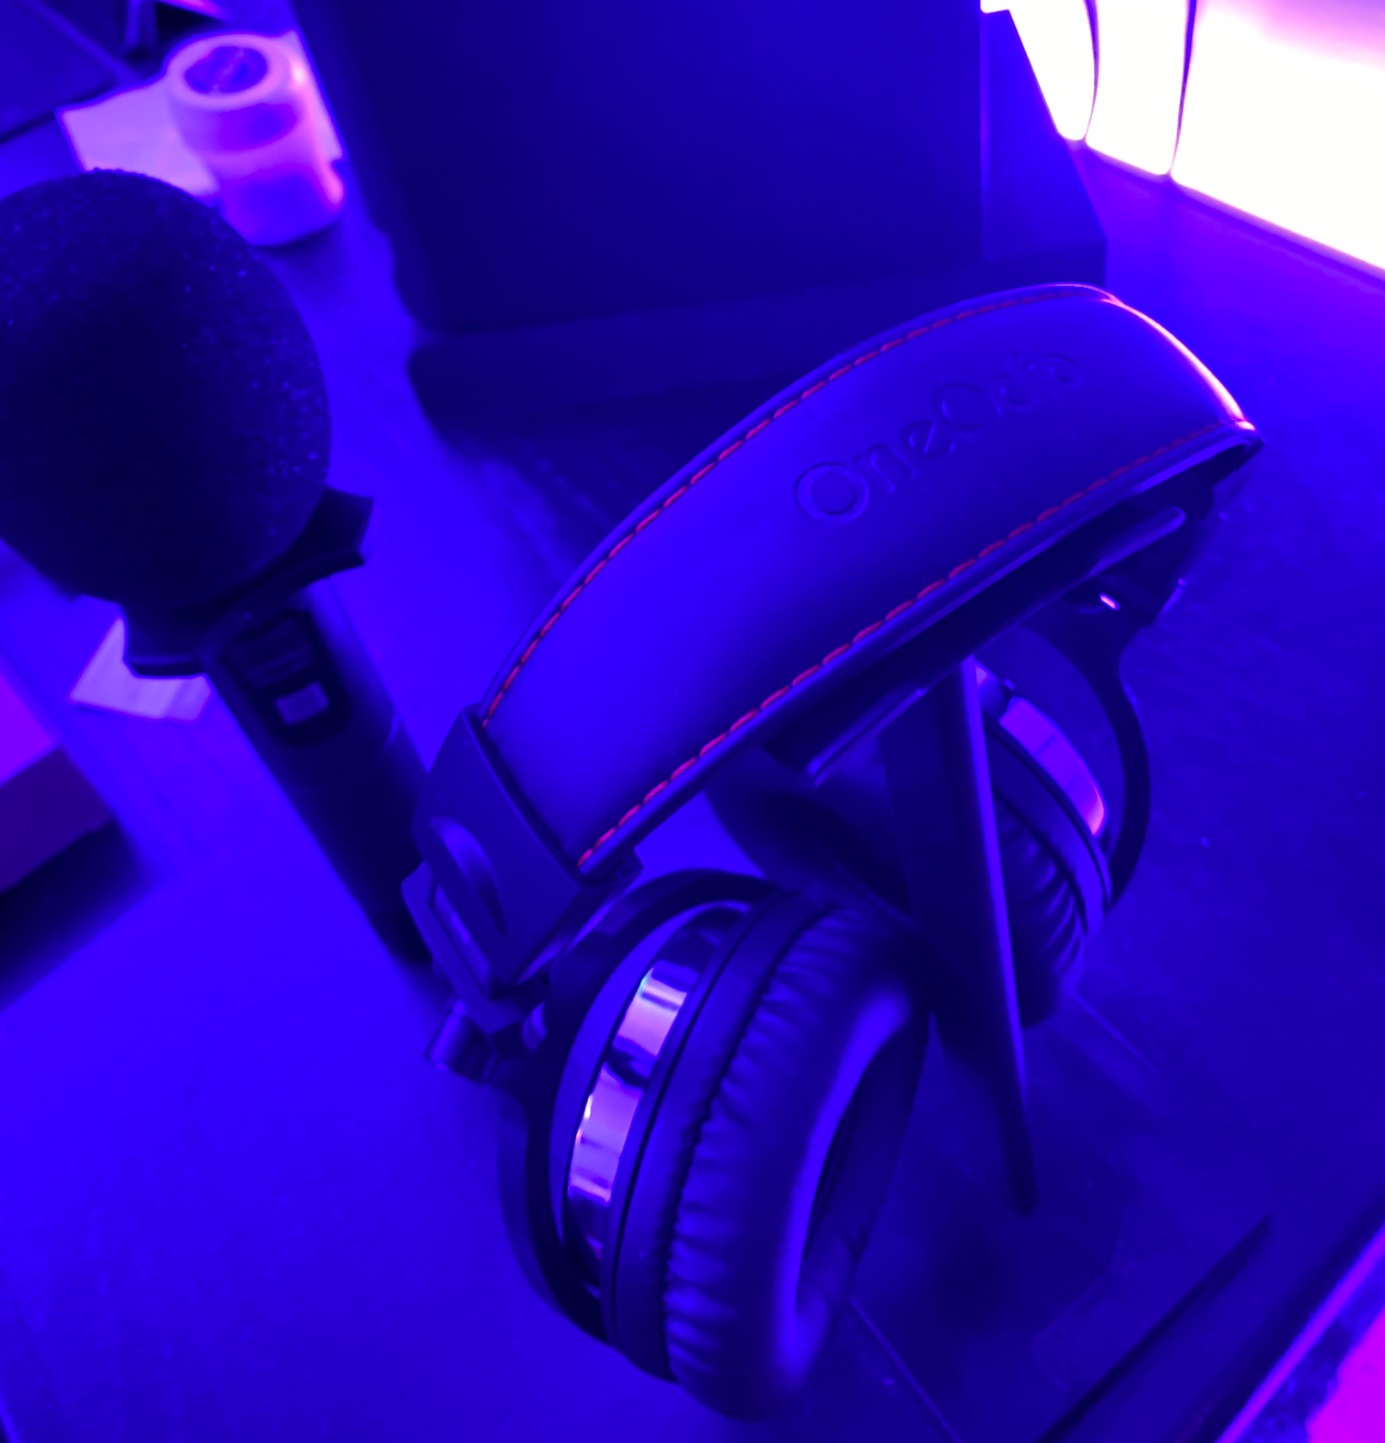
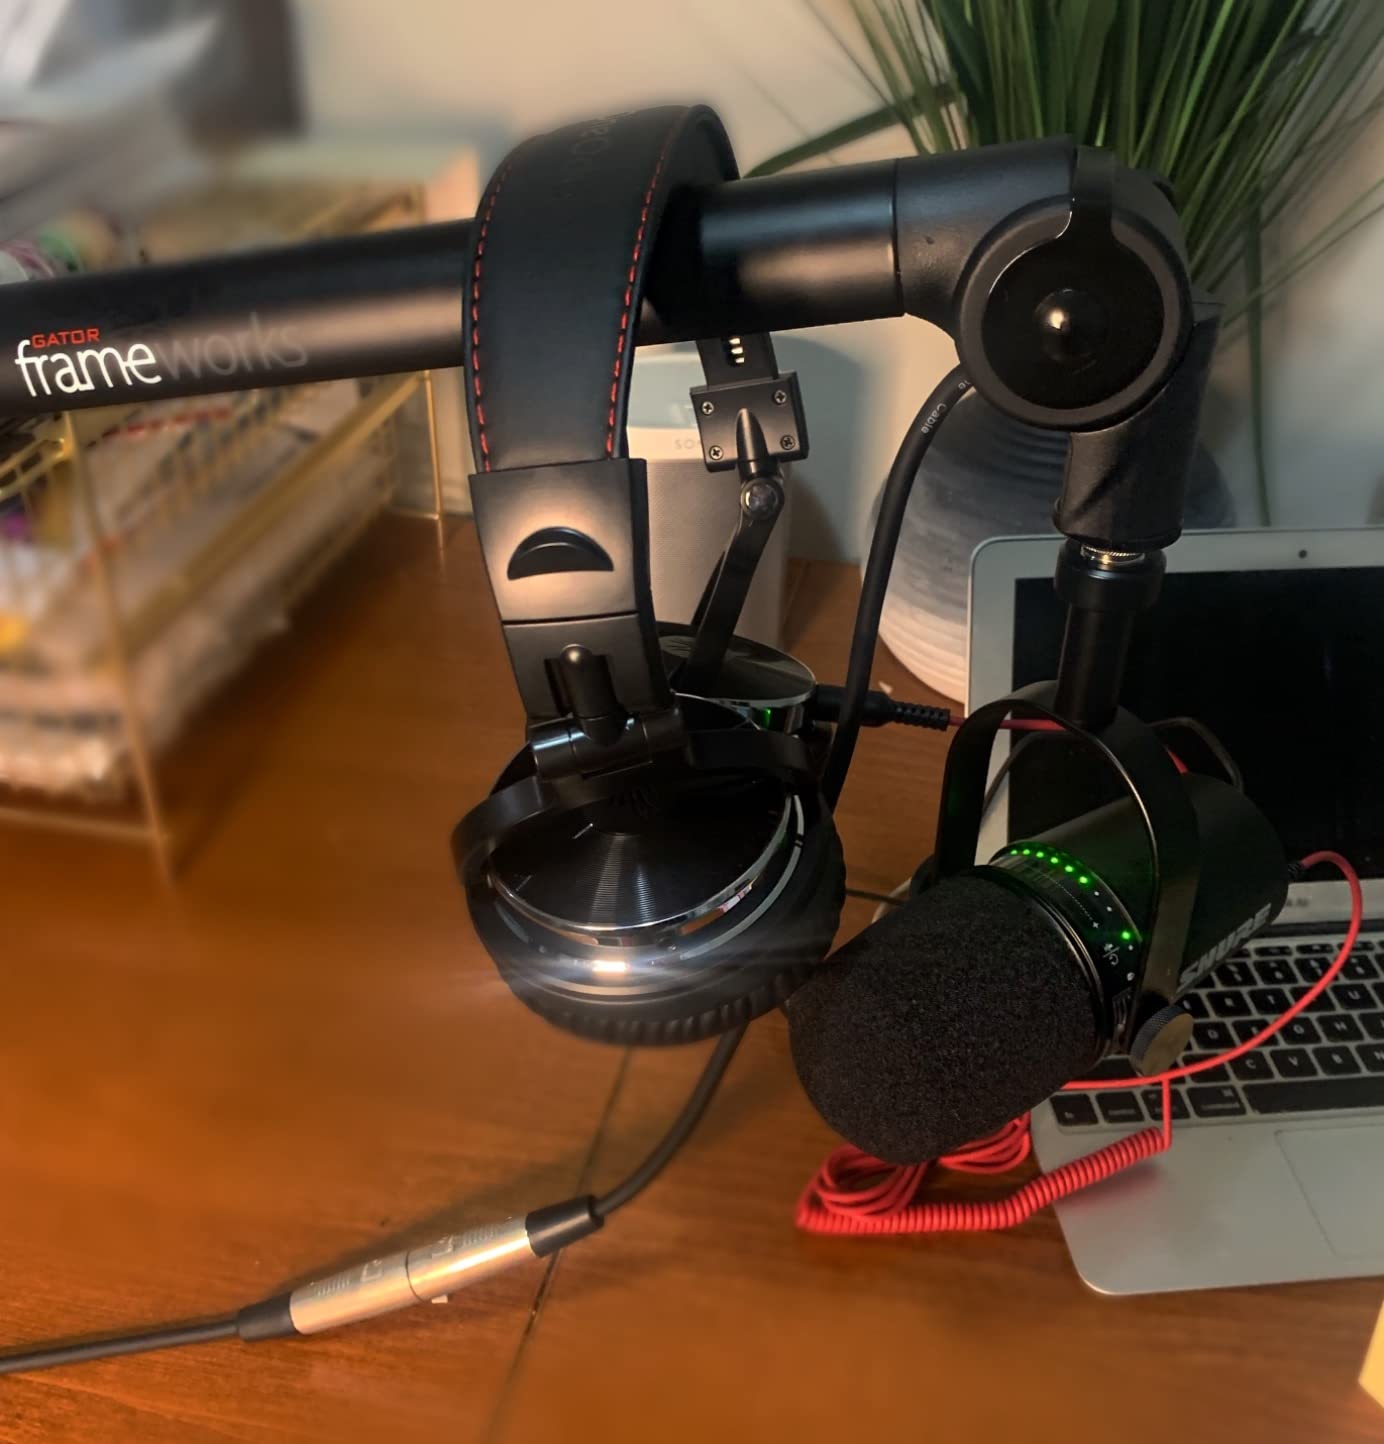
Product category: headphones
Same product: yes